Lagodekhi

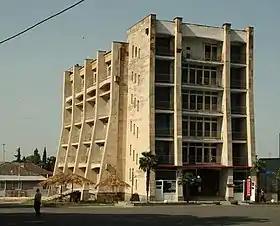
Hotel in Lagodekhi

Lagodekhi was founded in the 8th century, under the name of "Lakuasti", when the Eristavi Archil I ordered to build a fortress.